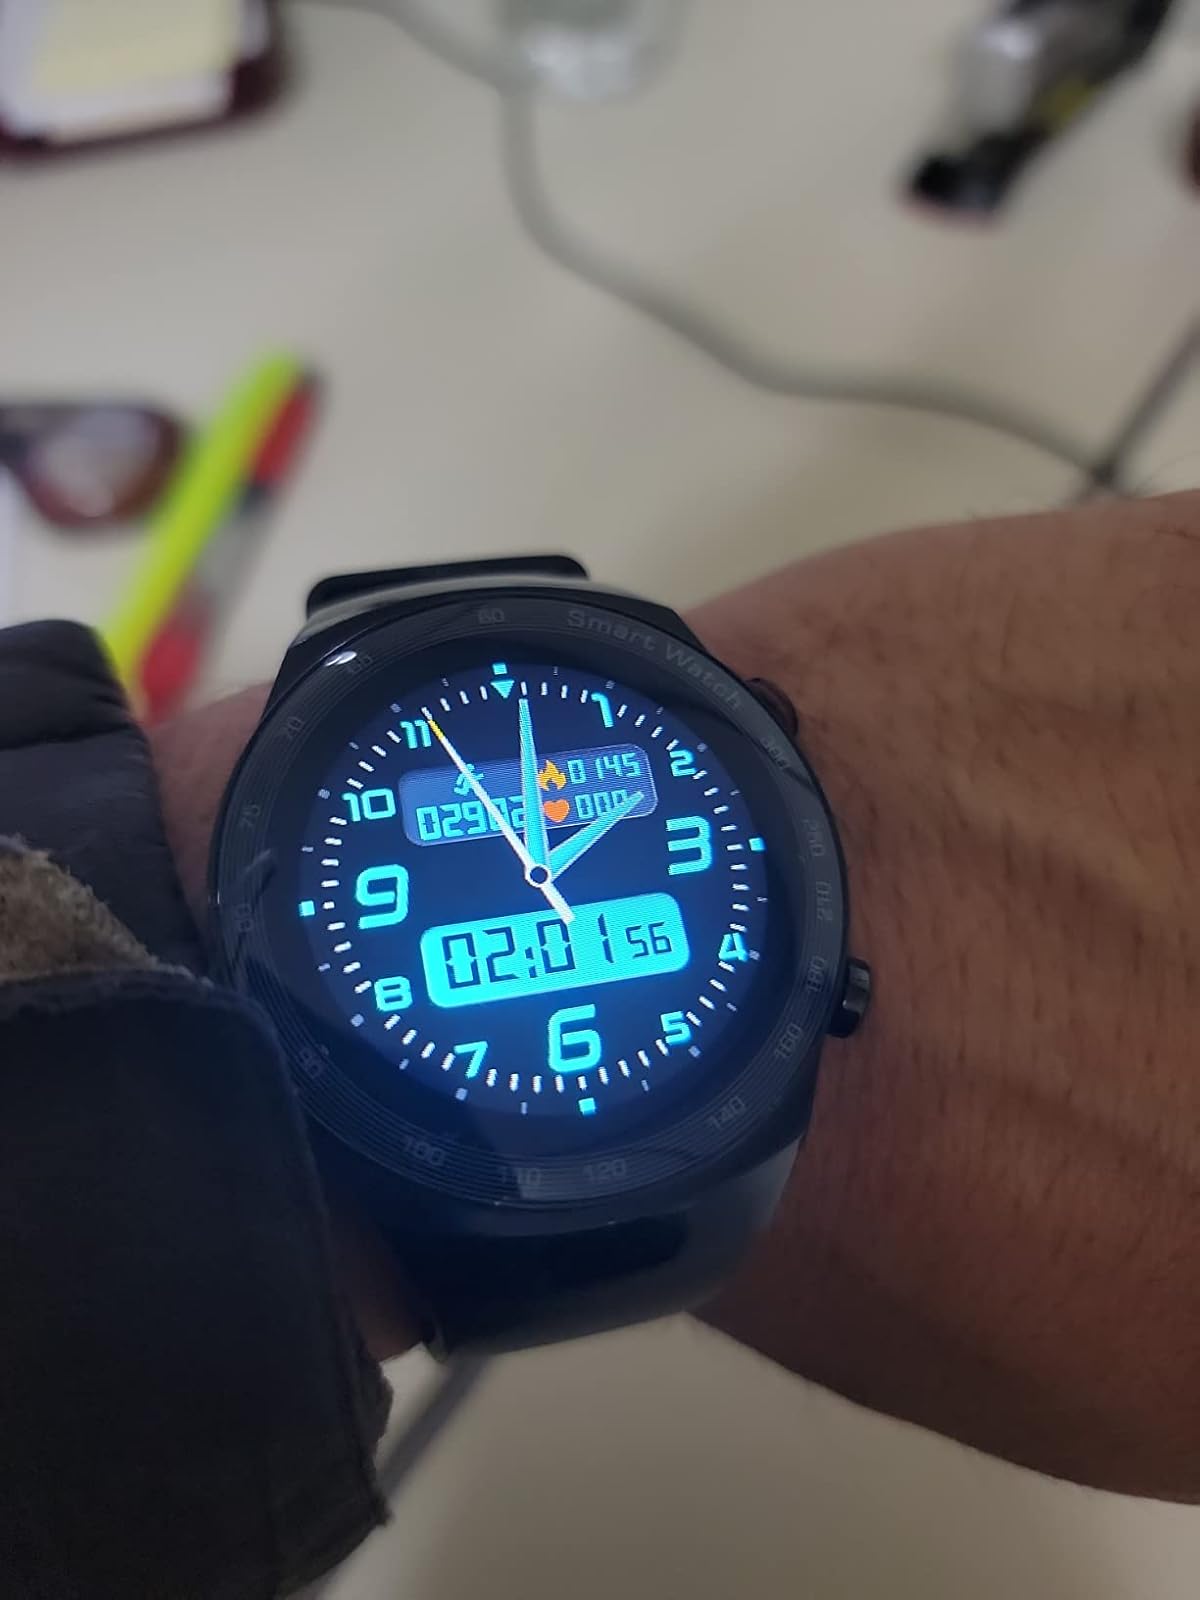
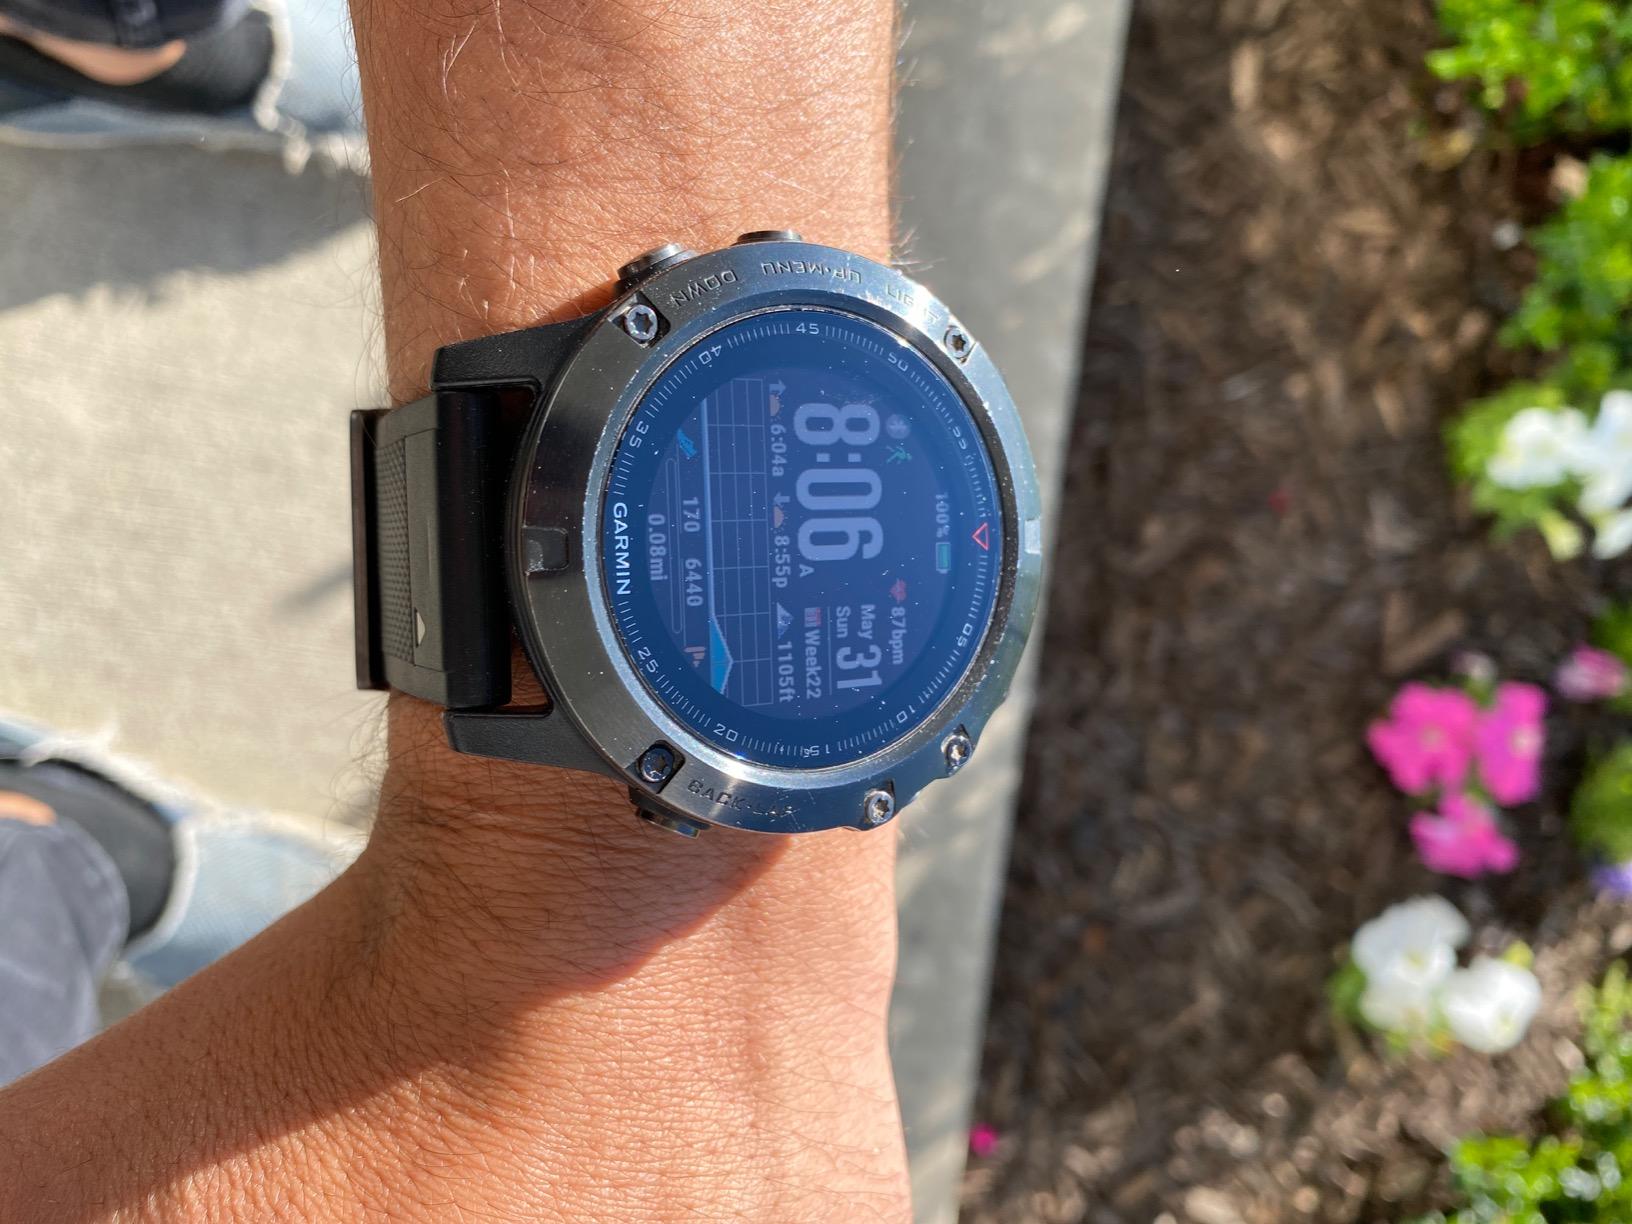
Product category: smartwatch
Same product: no